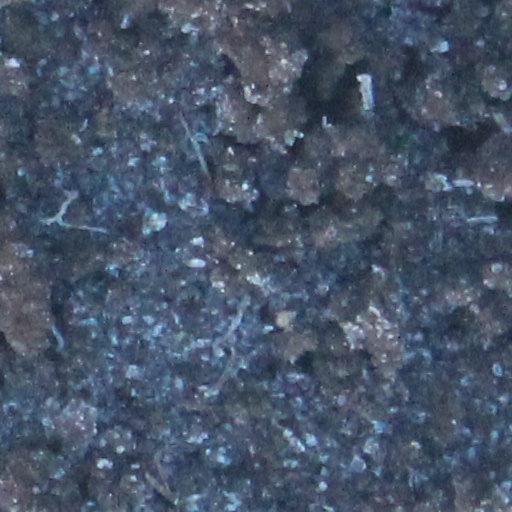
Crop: wheat